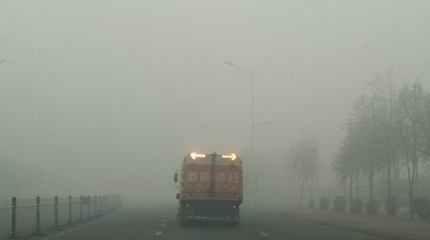
Weather: foggy or hazy